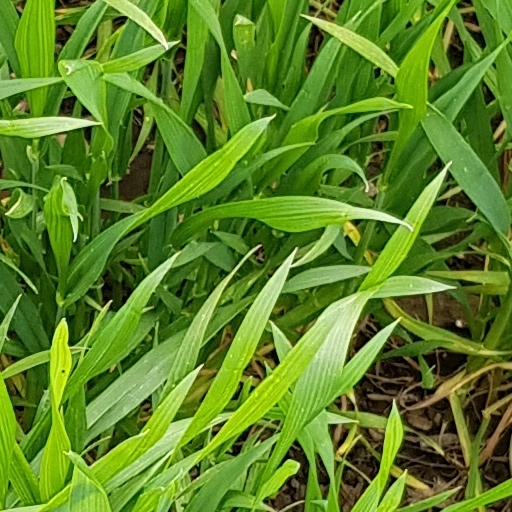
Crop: wheat